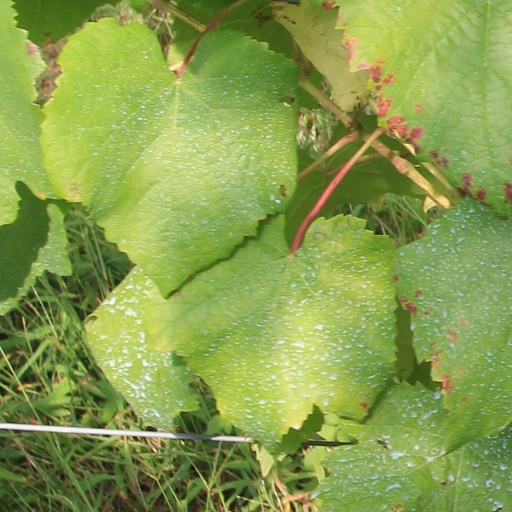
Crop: grape